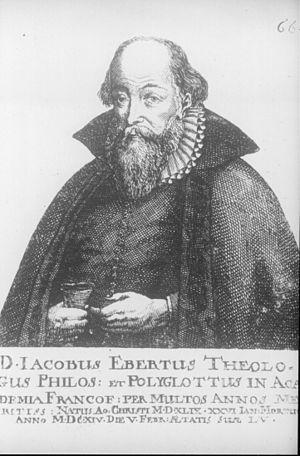
Jakob Ebert est un poète et théologien allemand.